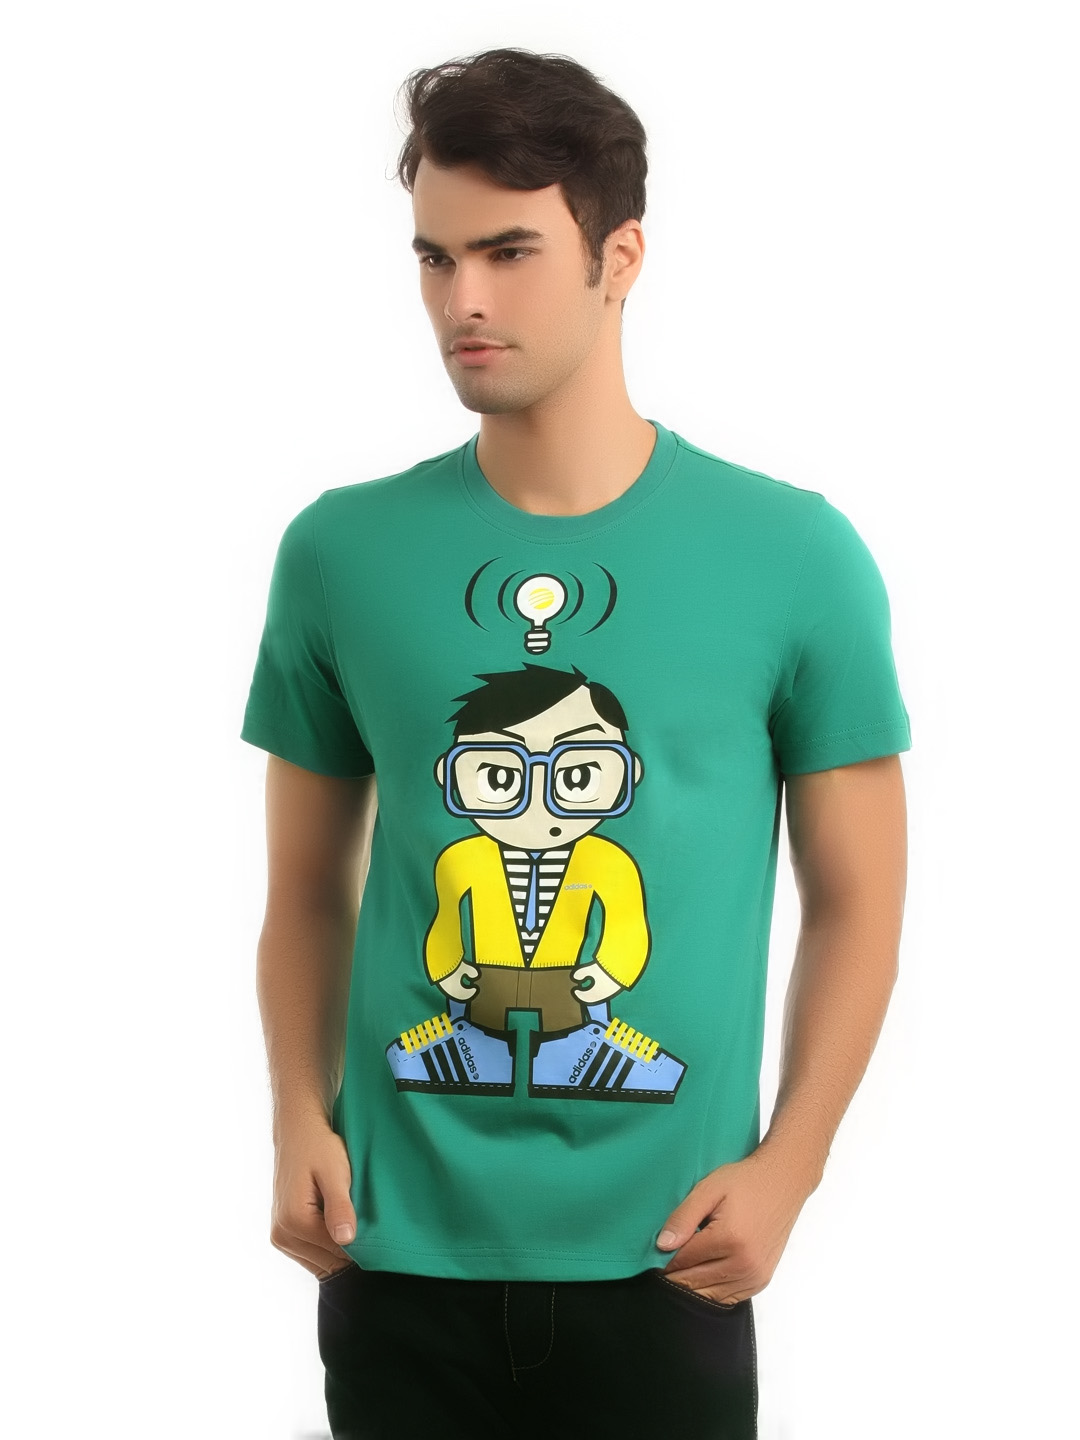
ADIDAS Men Green Printed T-shirt
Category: Apparel / Topwear / Tshirts
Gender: Men
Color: Green
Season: Summer 2012
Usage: Casual